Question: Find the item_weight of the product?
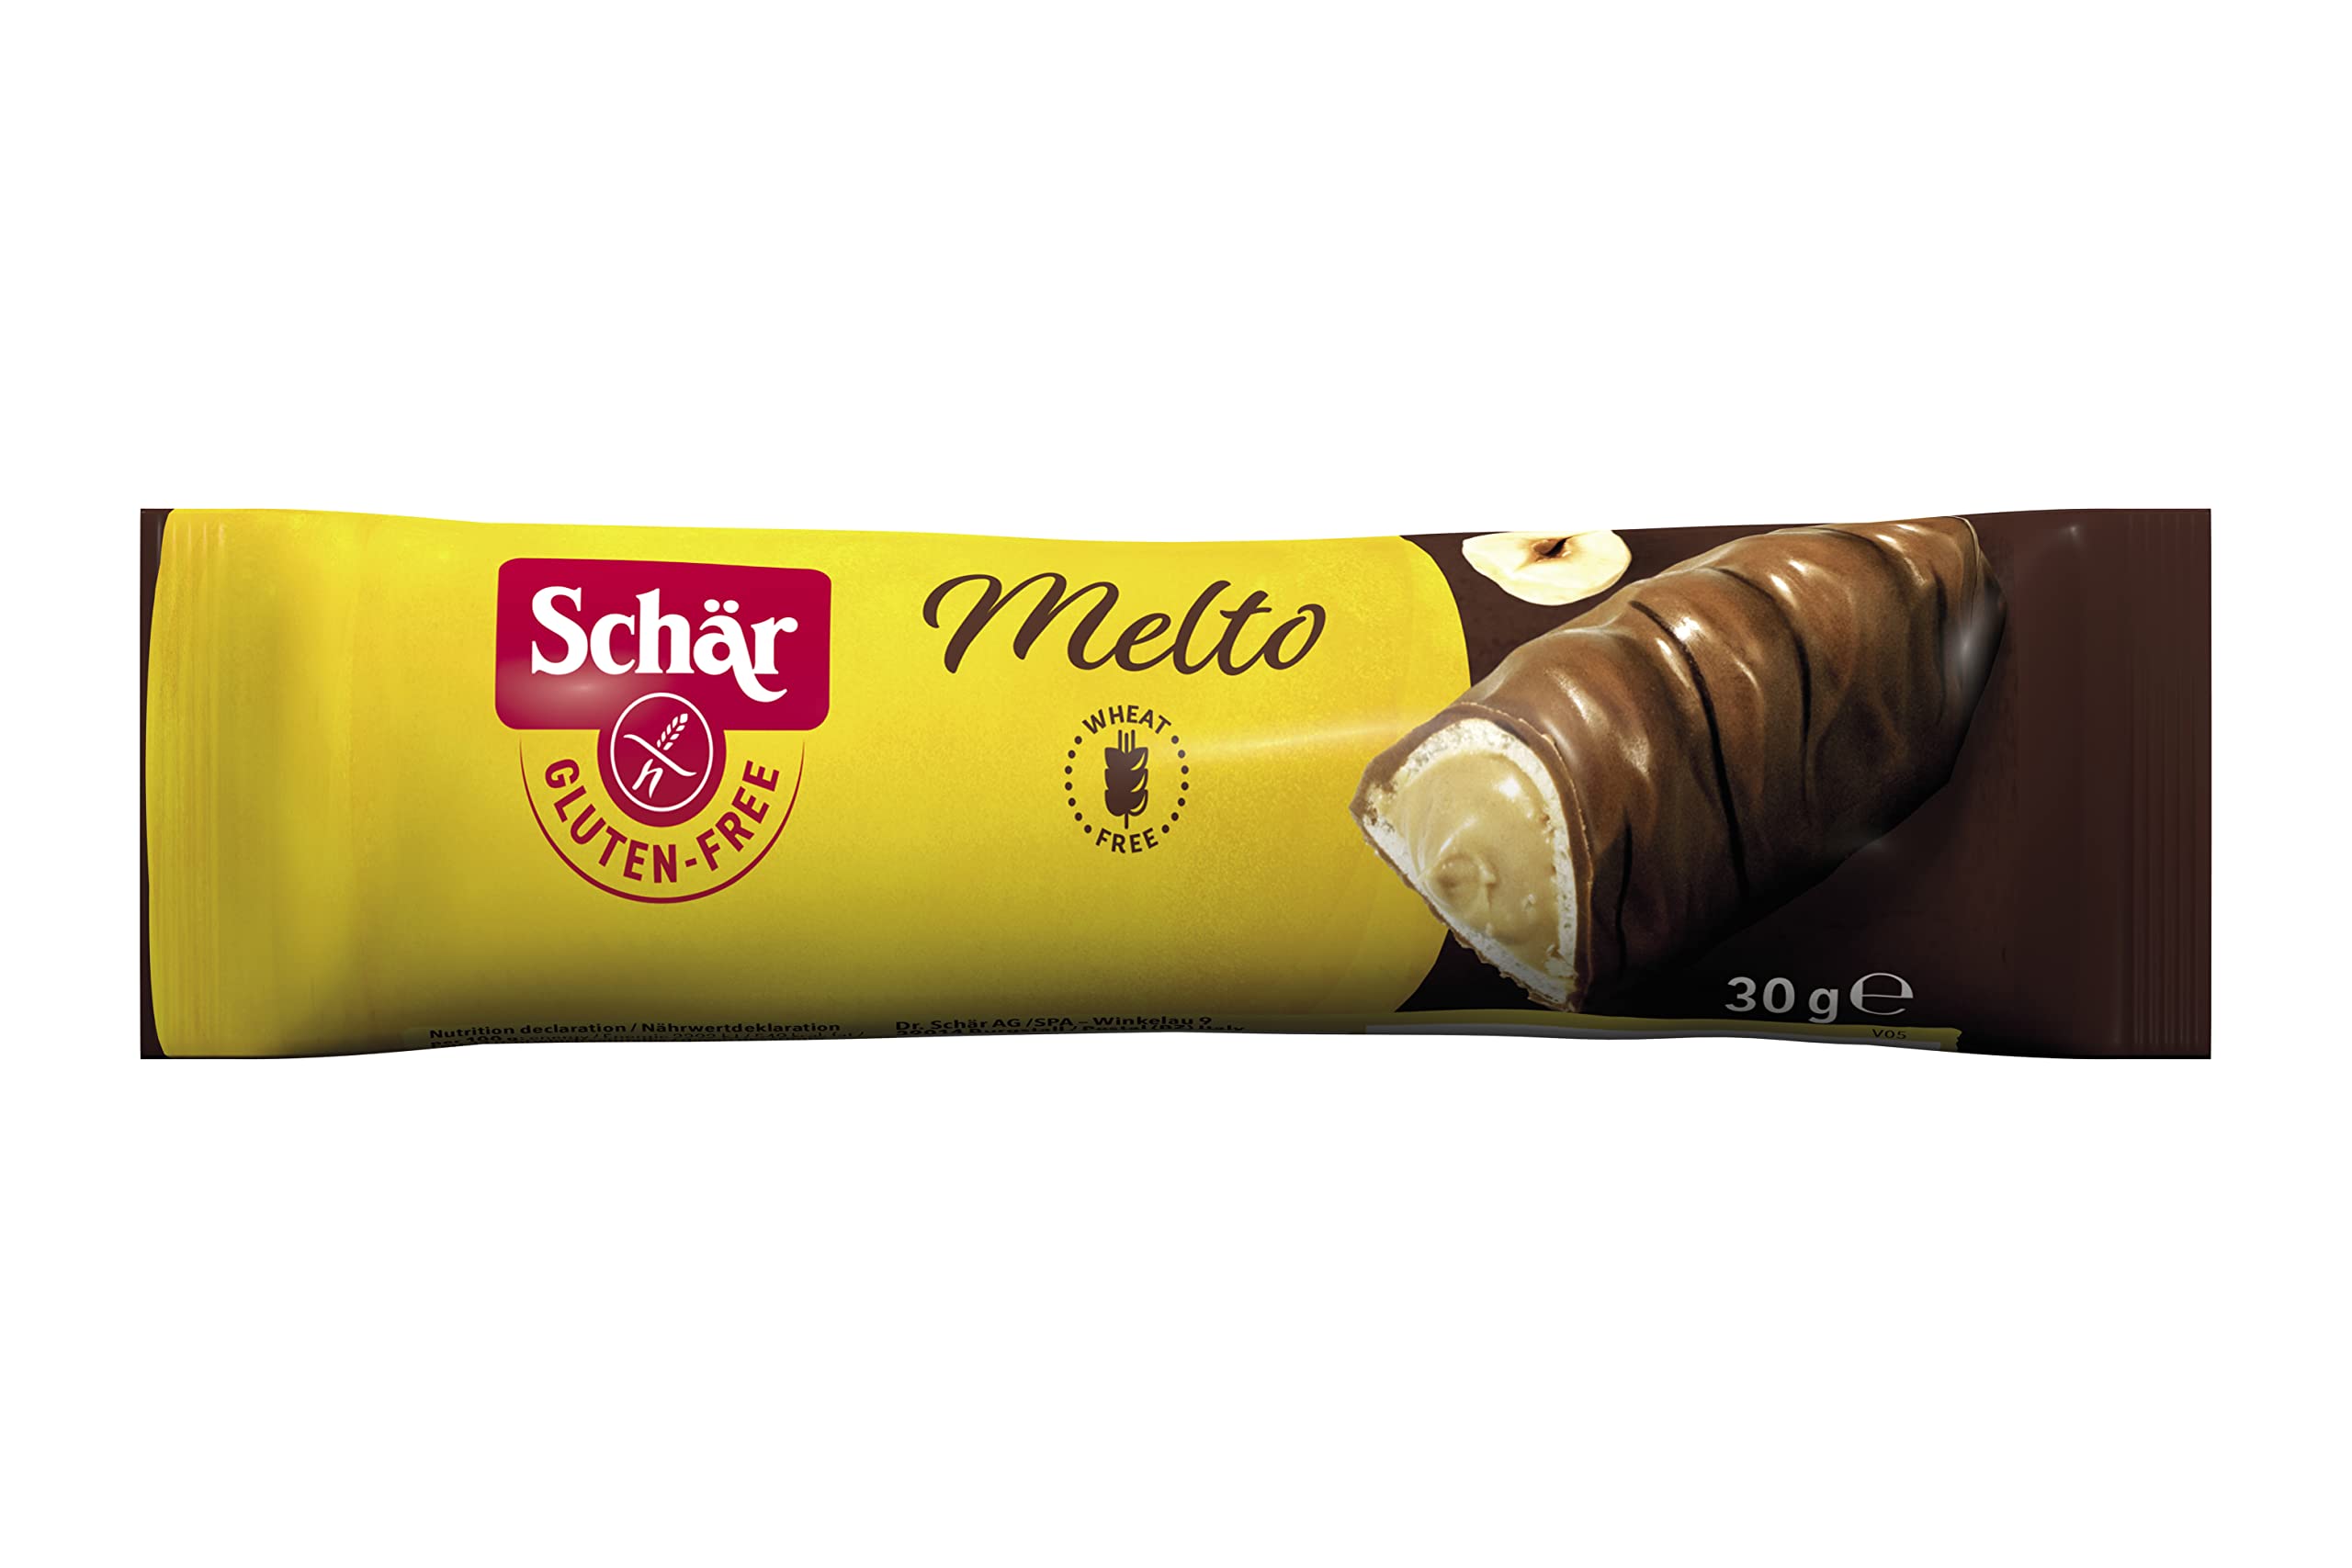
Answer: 30.0 gram